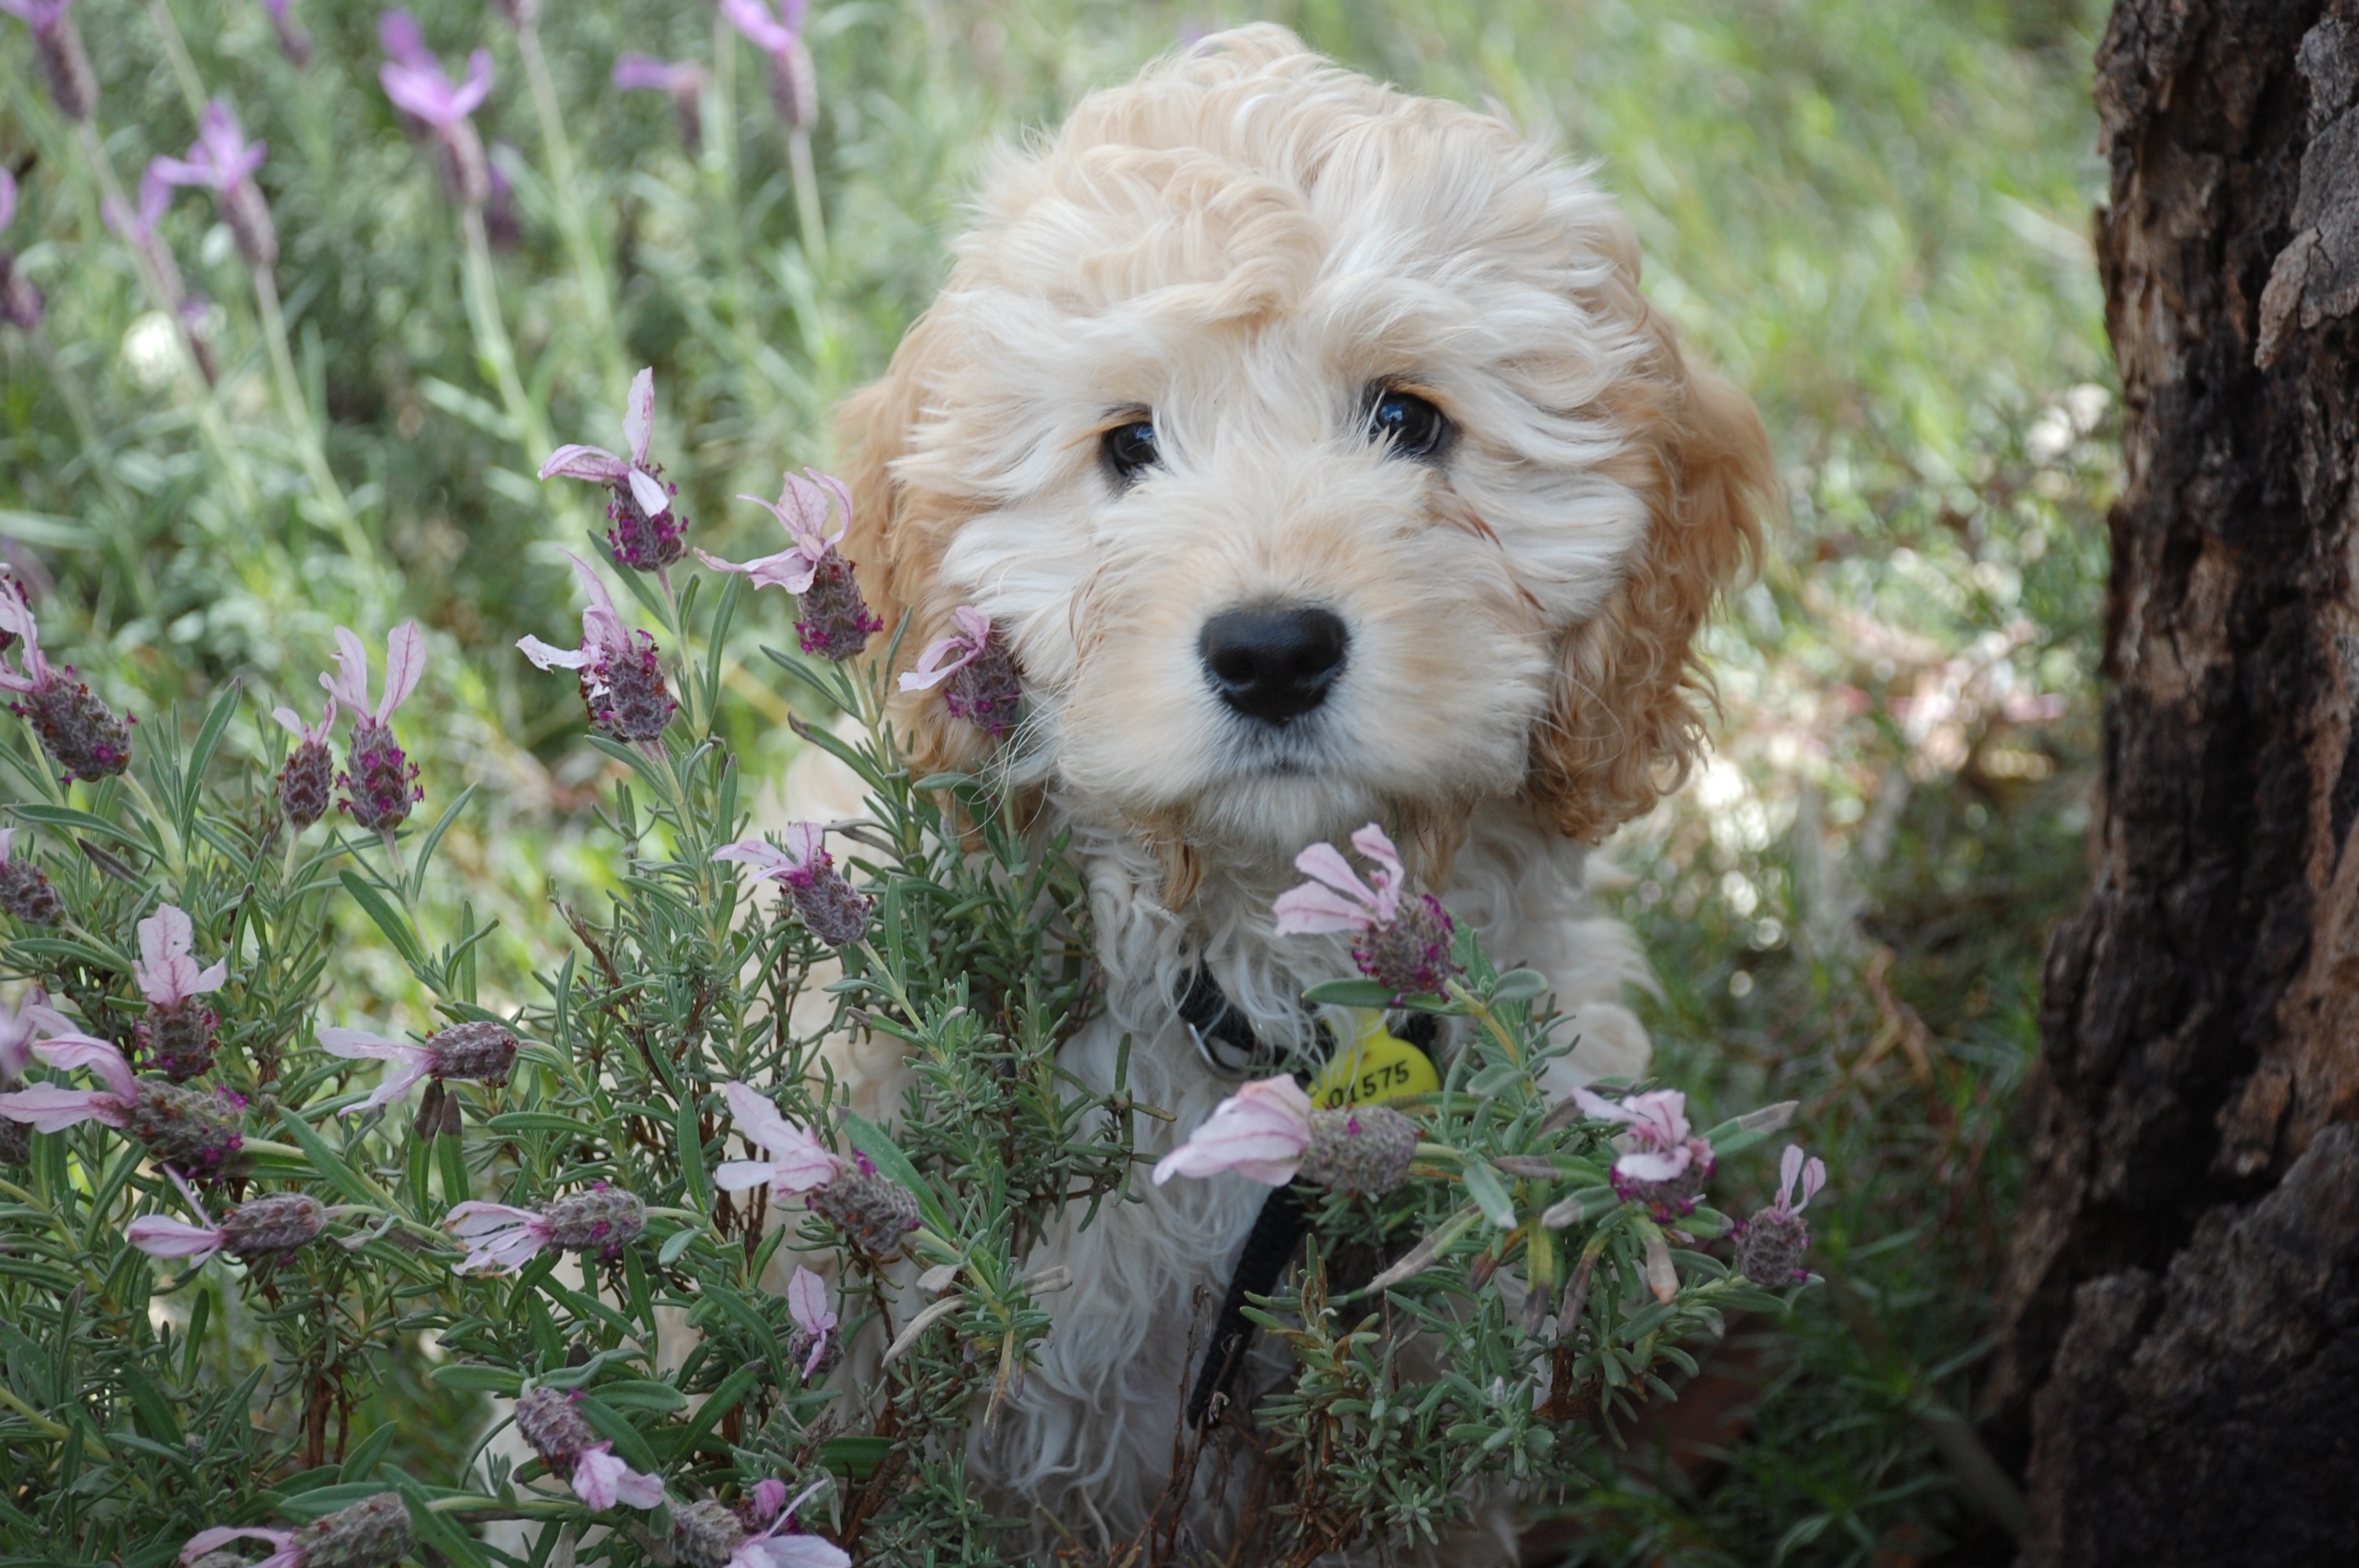
white, flower, puppy, dog, animal, cute, canine, looking, pet, fur, young, small, mammal, fun, little, vertebrate, domestic, adorable, dog breed, alert, doggy, cavapoo, grooming, goldendoodle, cockapoo, havanese, dog like mammal, schnoodle, dog crossbreeds, cavachon, poodle crossbreed